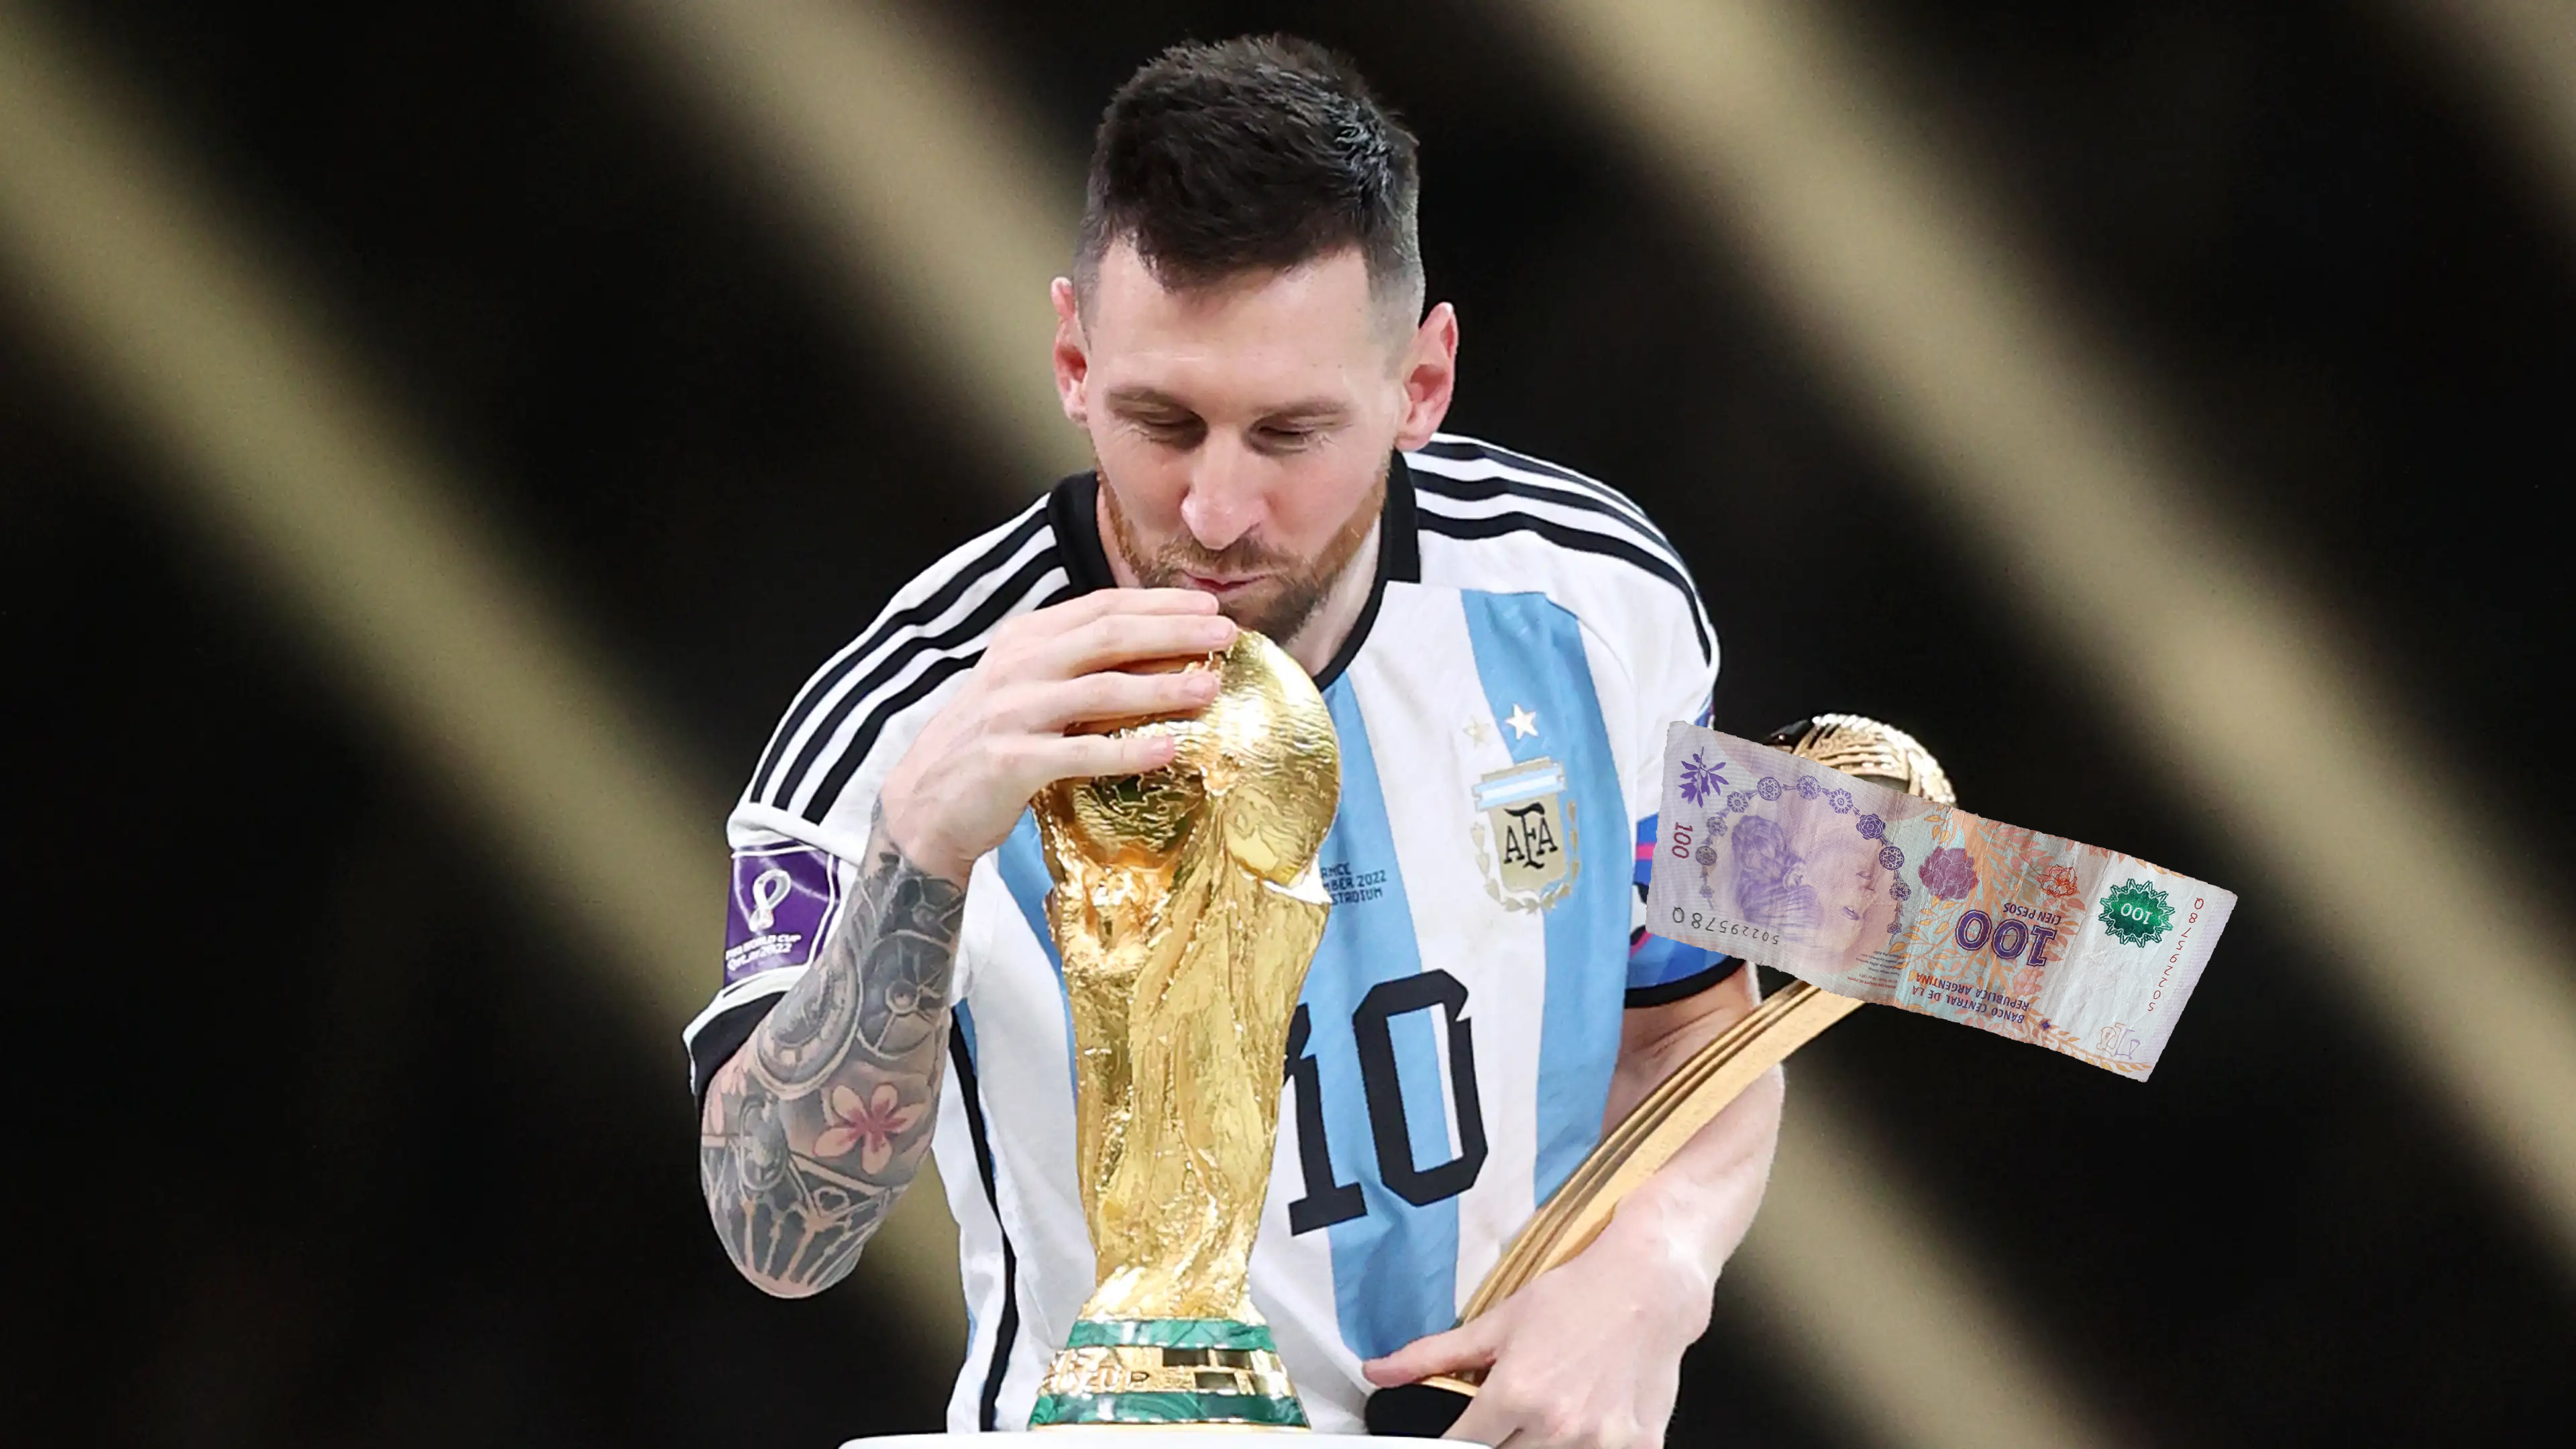
Denominación: 100